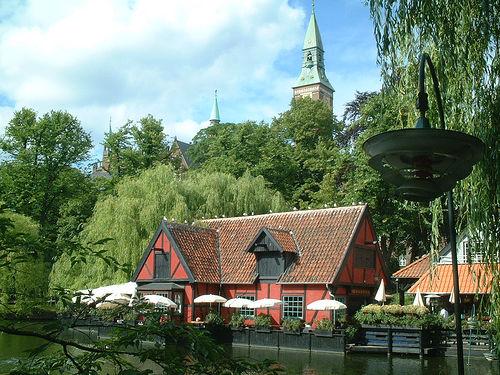
Weather: cloudy or overcast